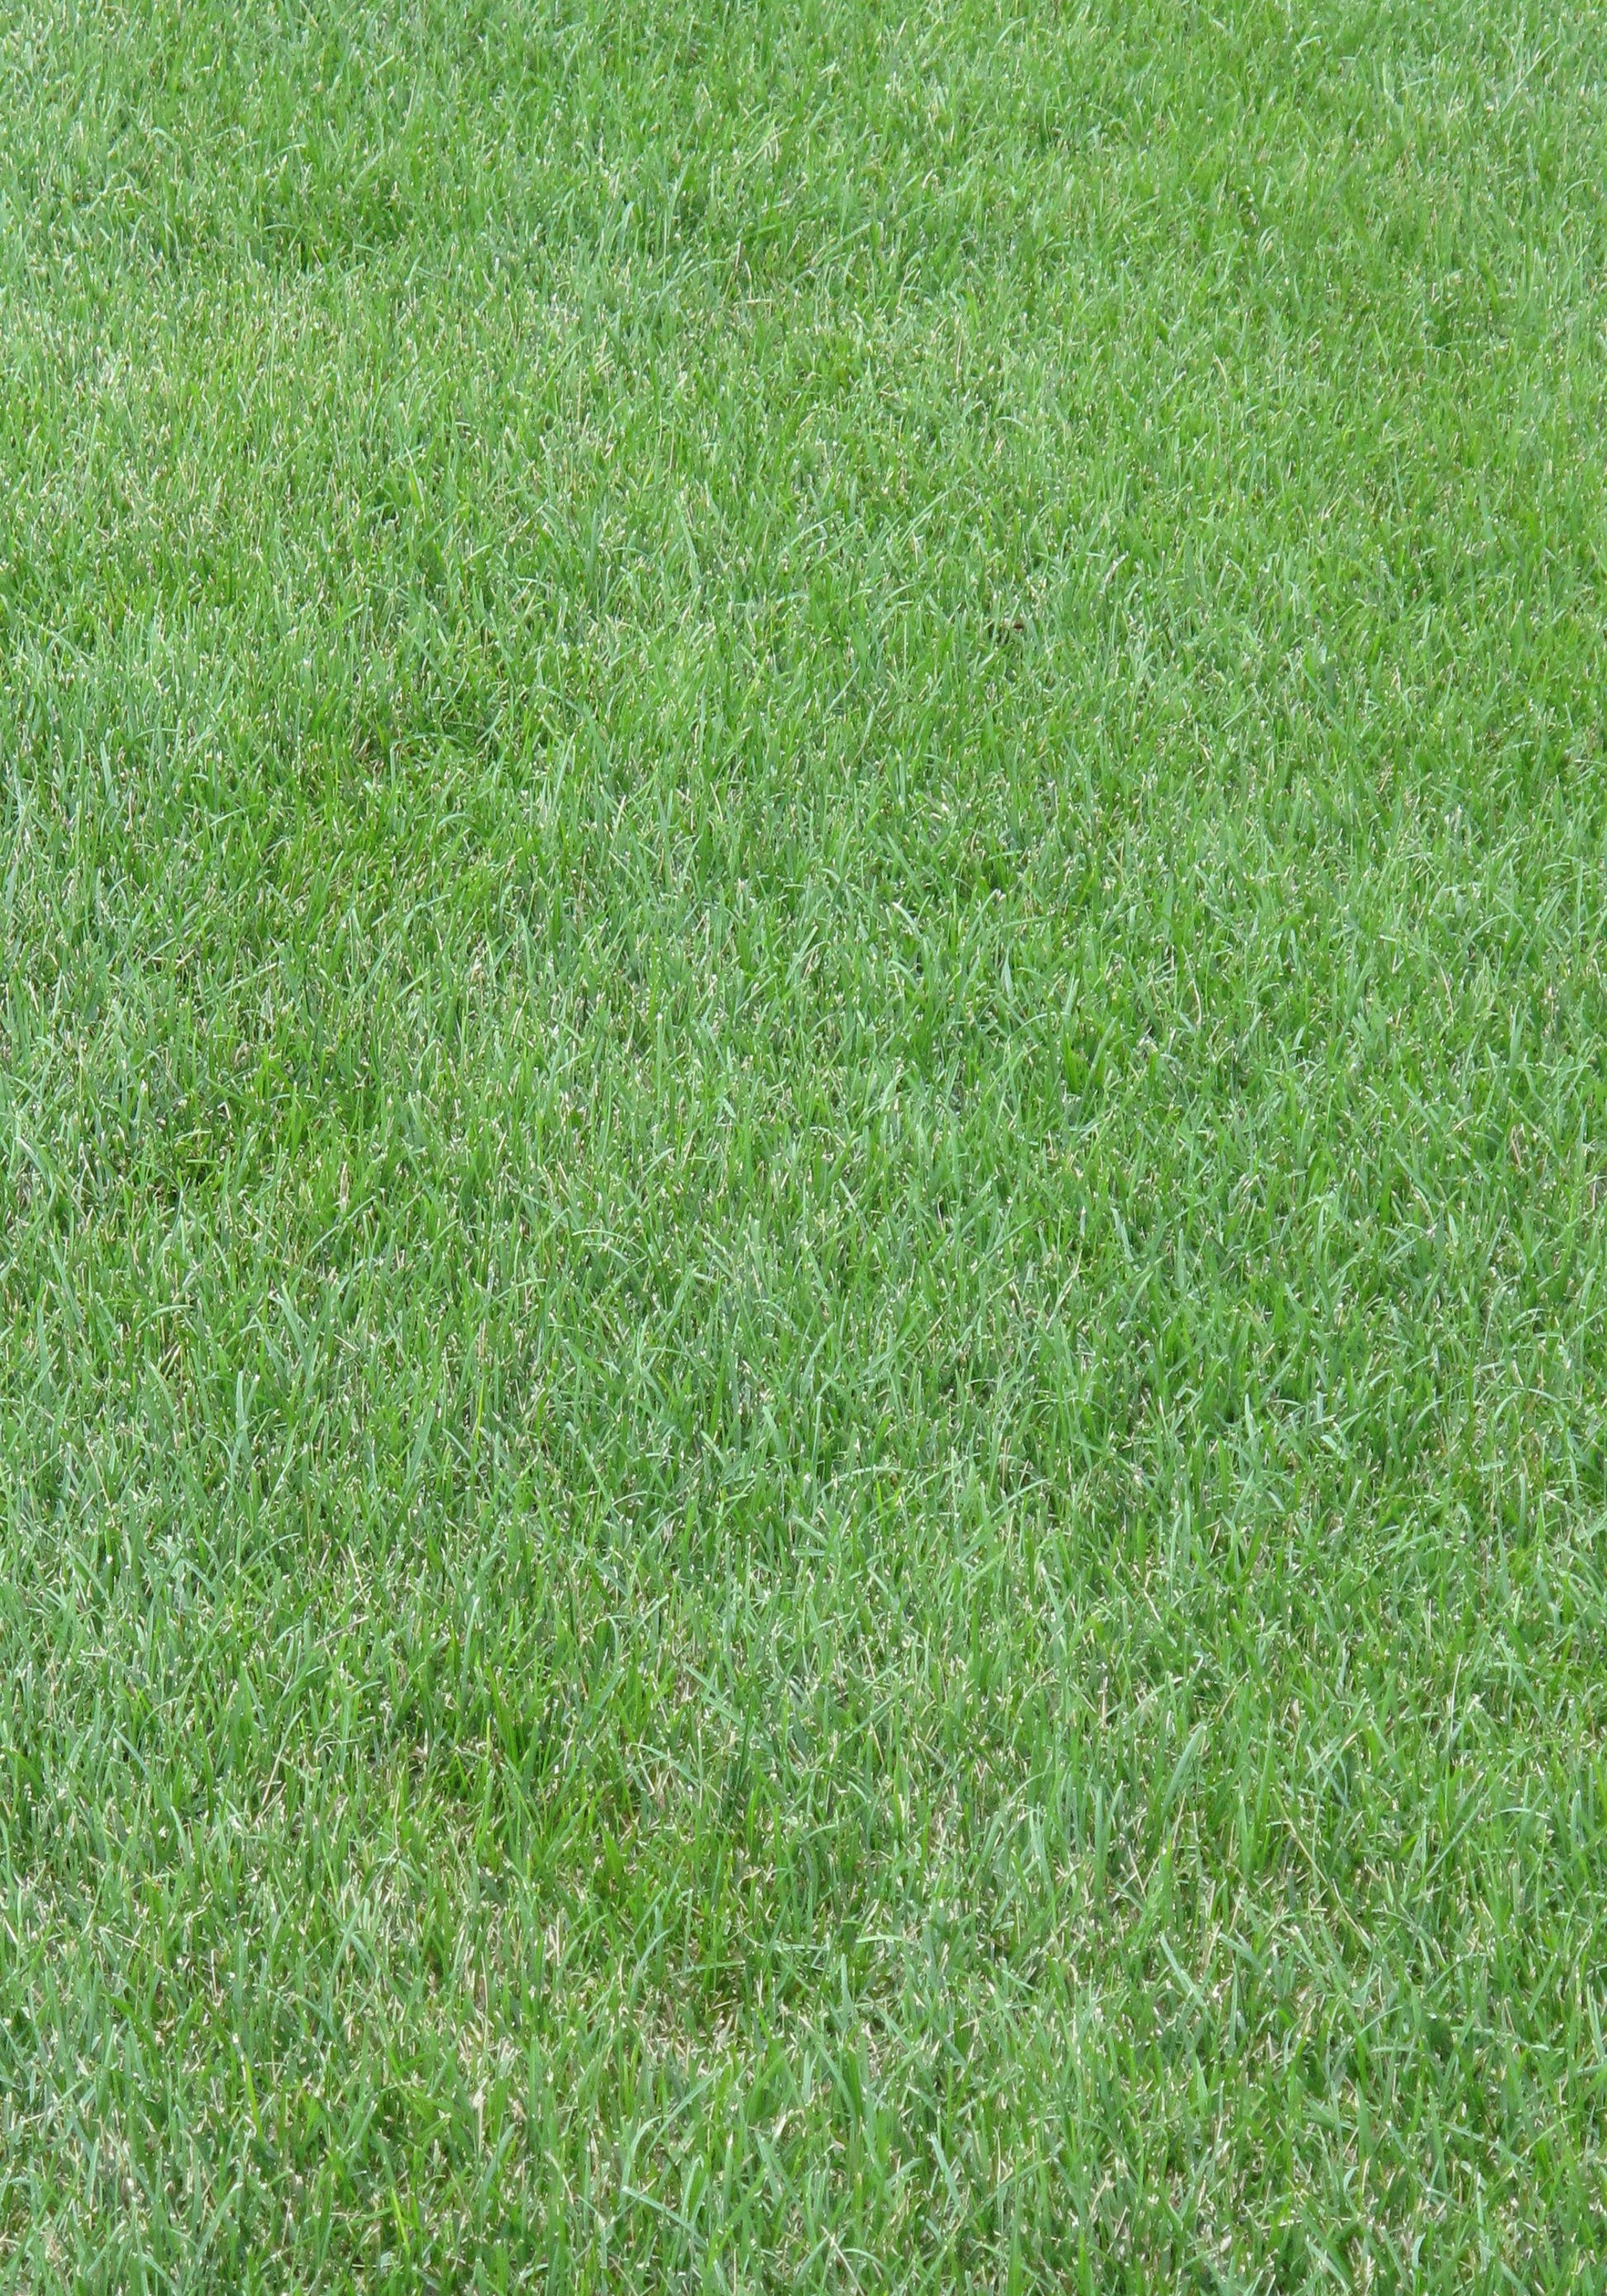
grass, plant, field, lawn, meadow, prairie, green, pasture, soil, turf, grassland, yard, flooring, artificial turf, grass family